Symphony Aircraft Industries

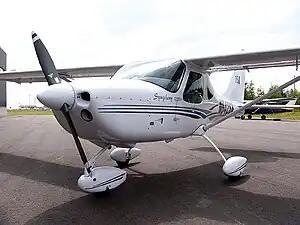
The Symphony SA-160

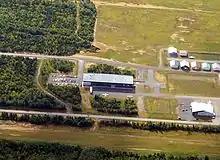
An aerial view of the Symphony Aircraft Industries plant in Trois-Rivières, August 2005

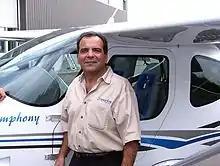
Symphony Aircraft Industries President and CEO Paul Costanzo, August 2005

SAI was started in September 2003 as the North American production arm of Ostmecklenburgische Flugzeugbau GmbH, (East Mecklenburg Aircraft Works Limited). The company was commonly known as OMF Aircraft. OMF was formed by Mathias Stinnes in 1998 and was headquartered in Neubrandenburg Mecklenburg-Western Pomerania.